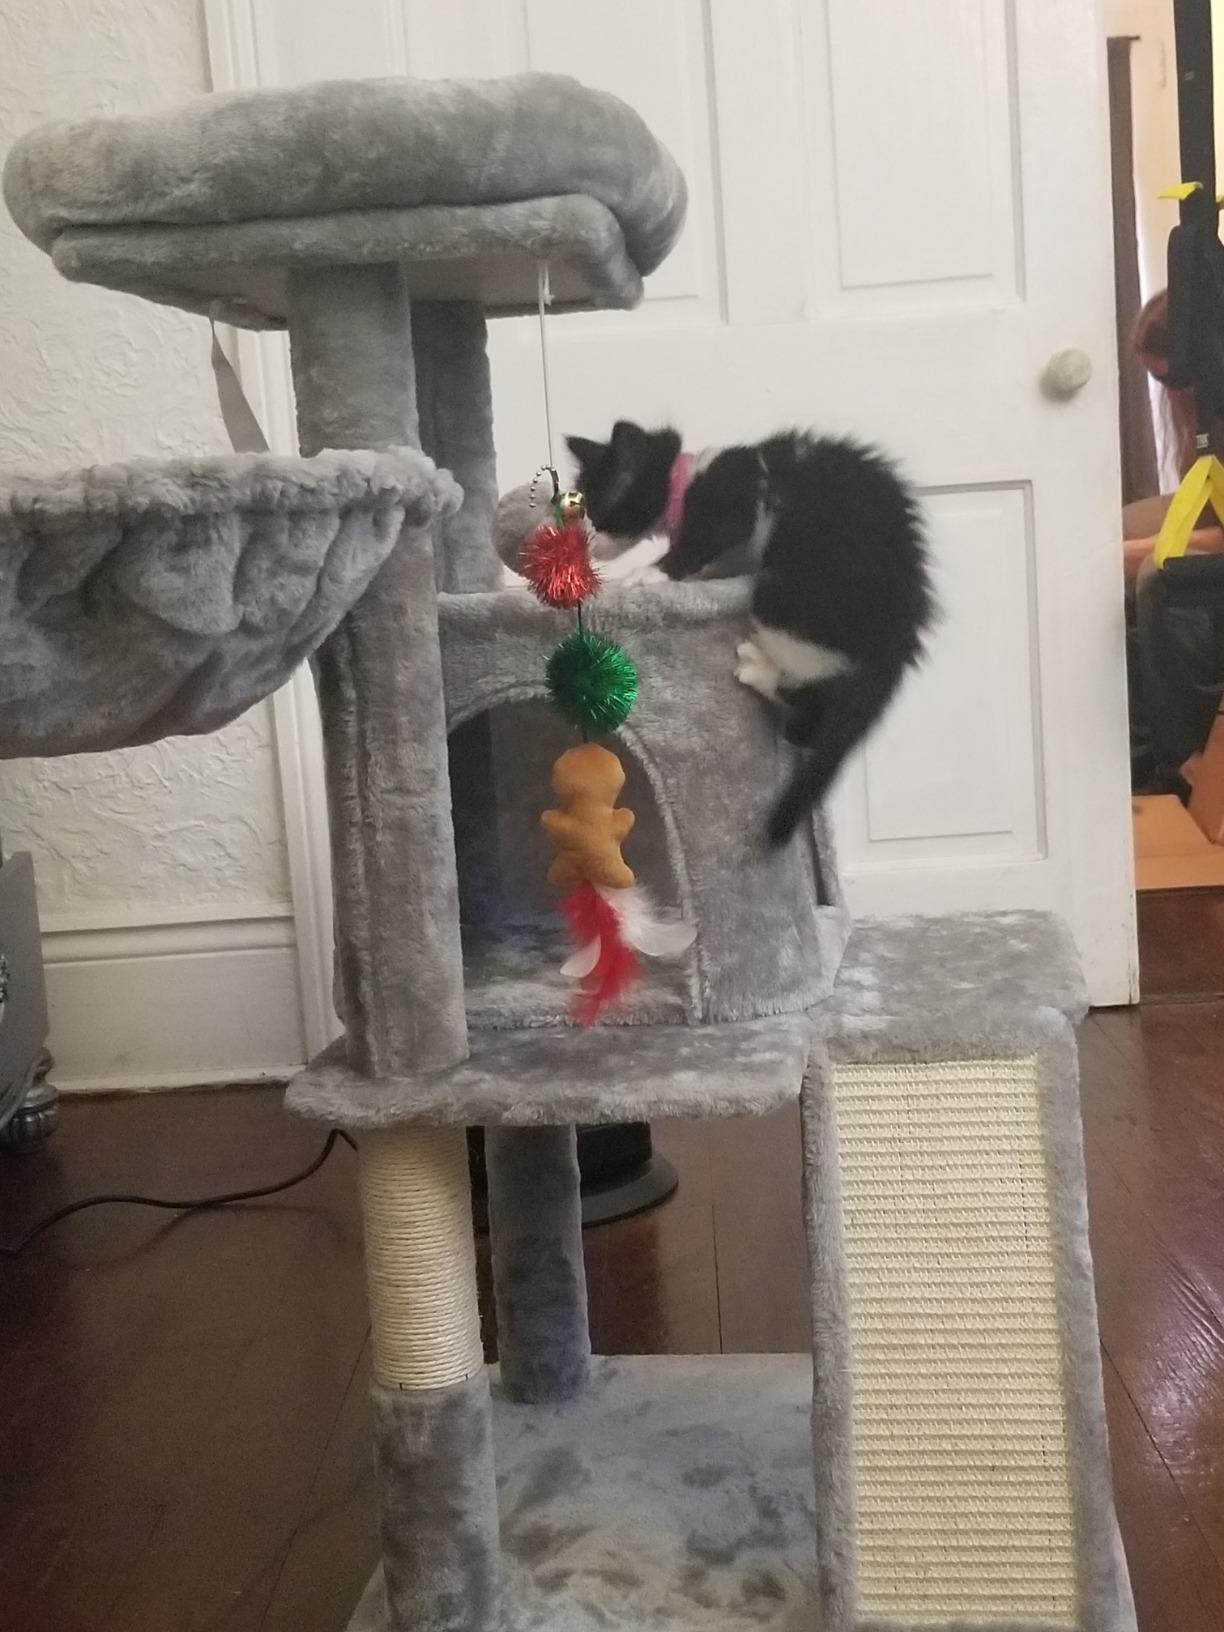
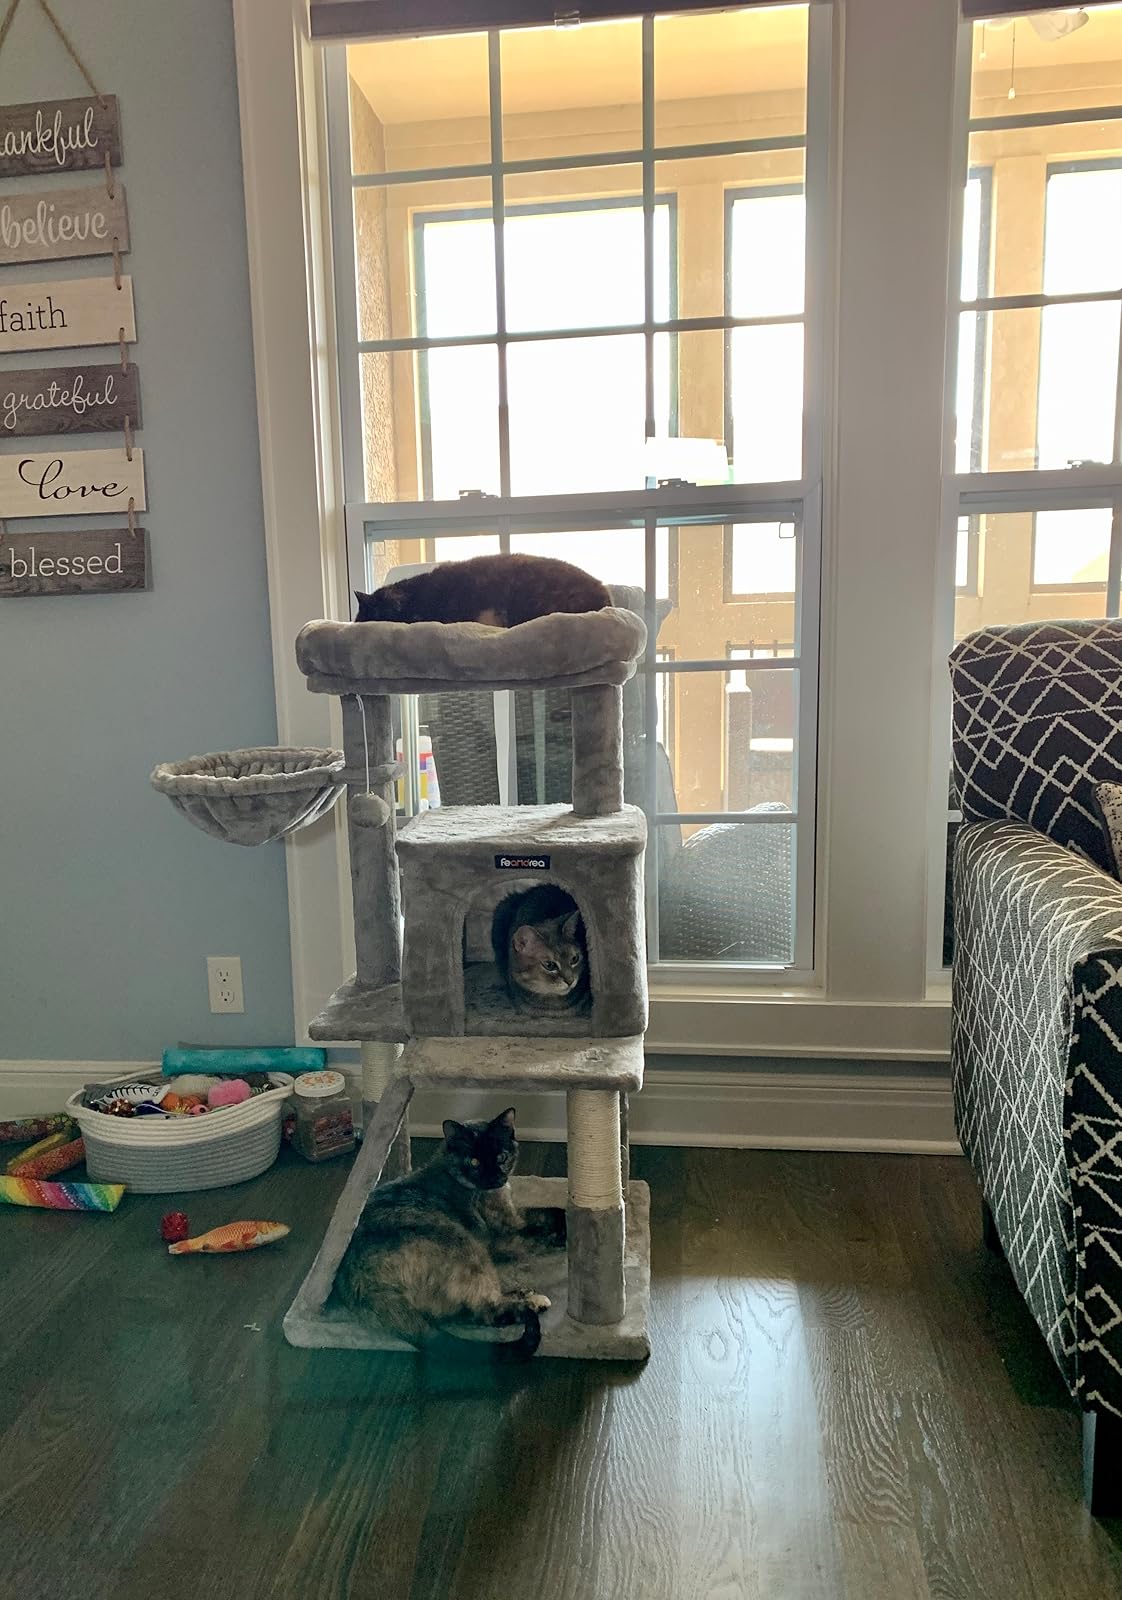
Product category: items_cat tree
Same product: yes